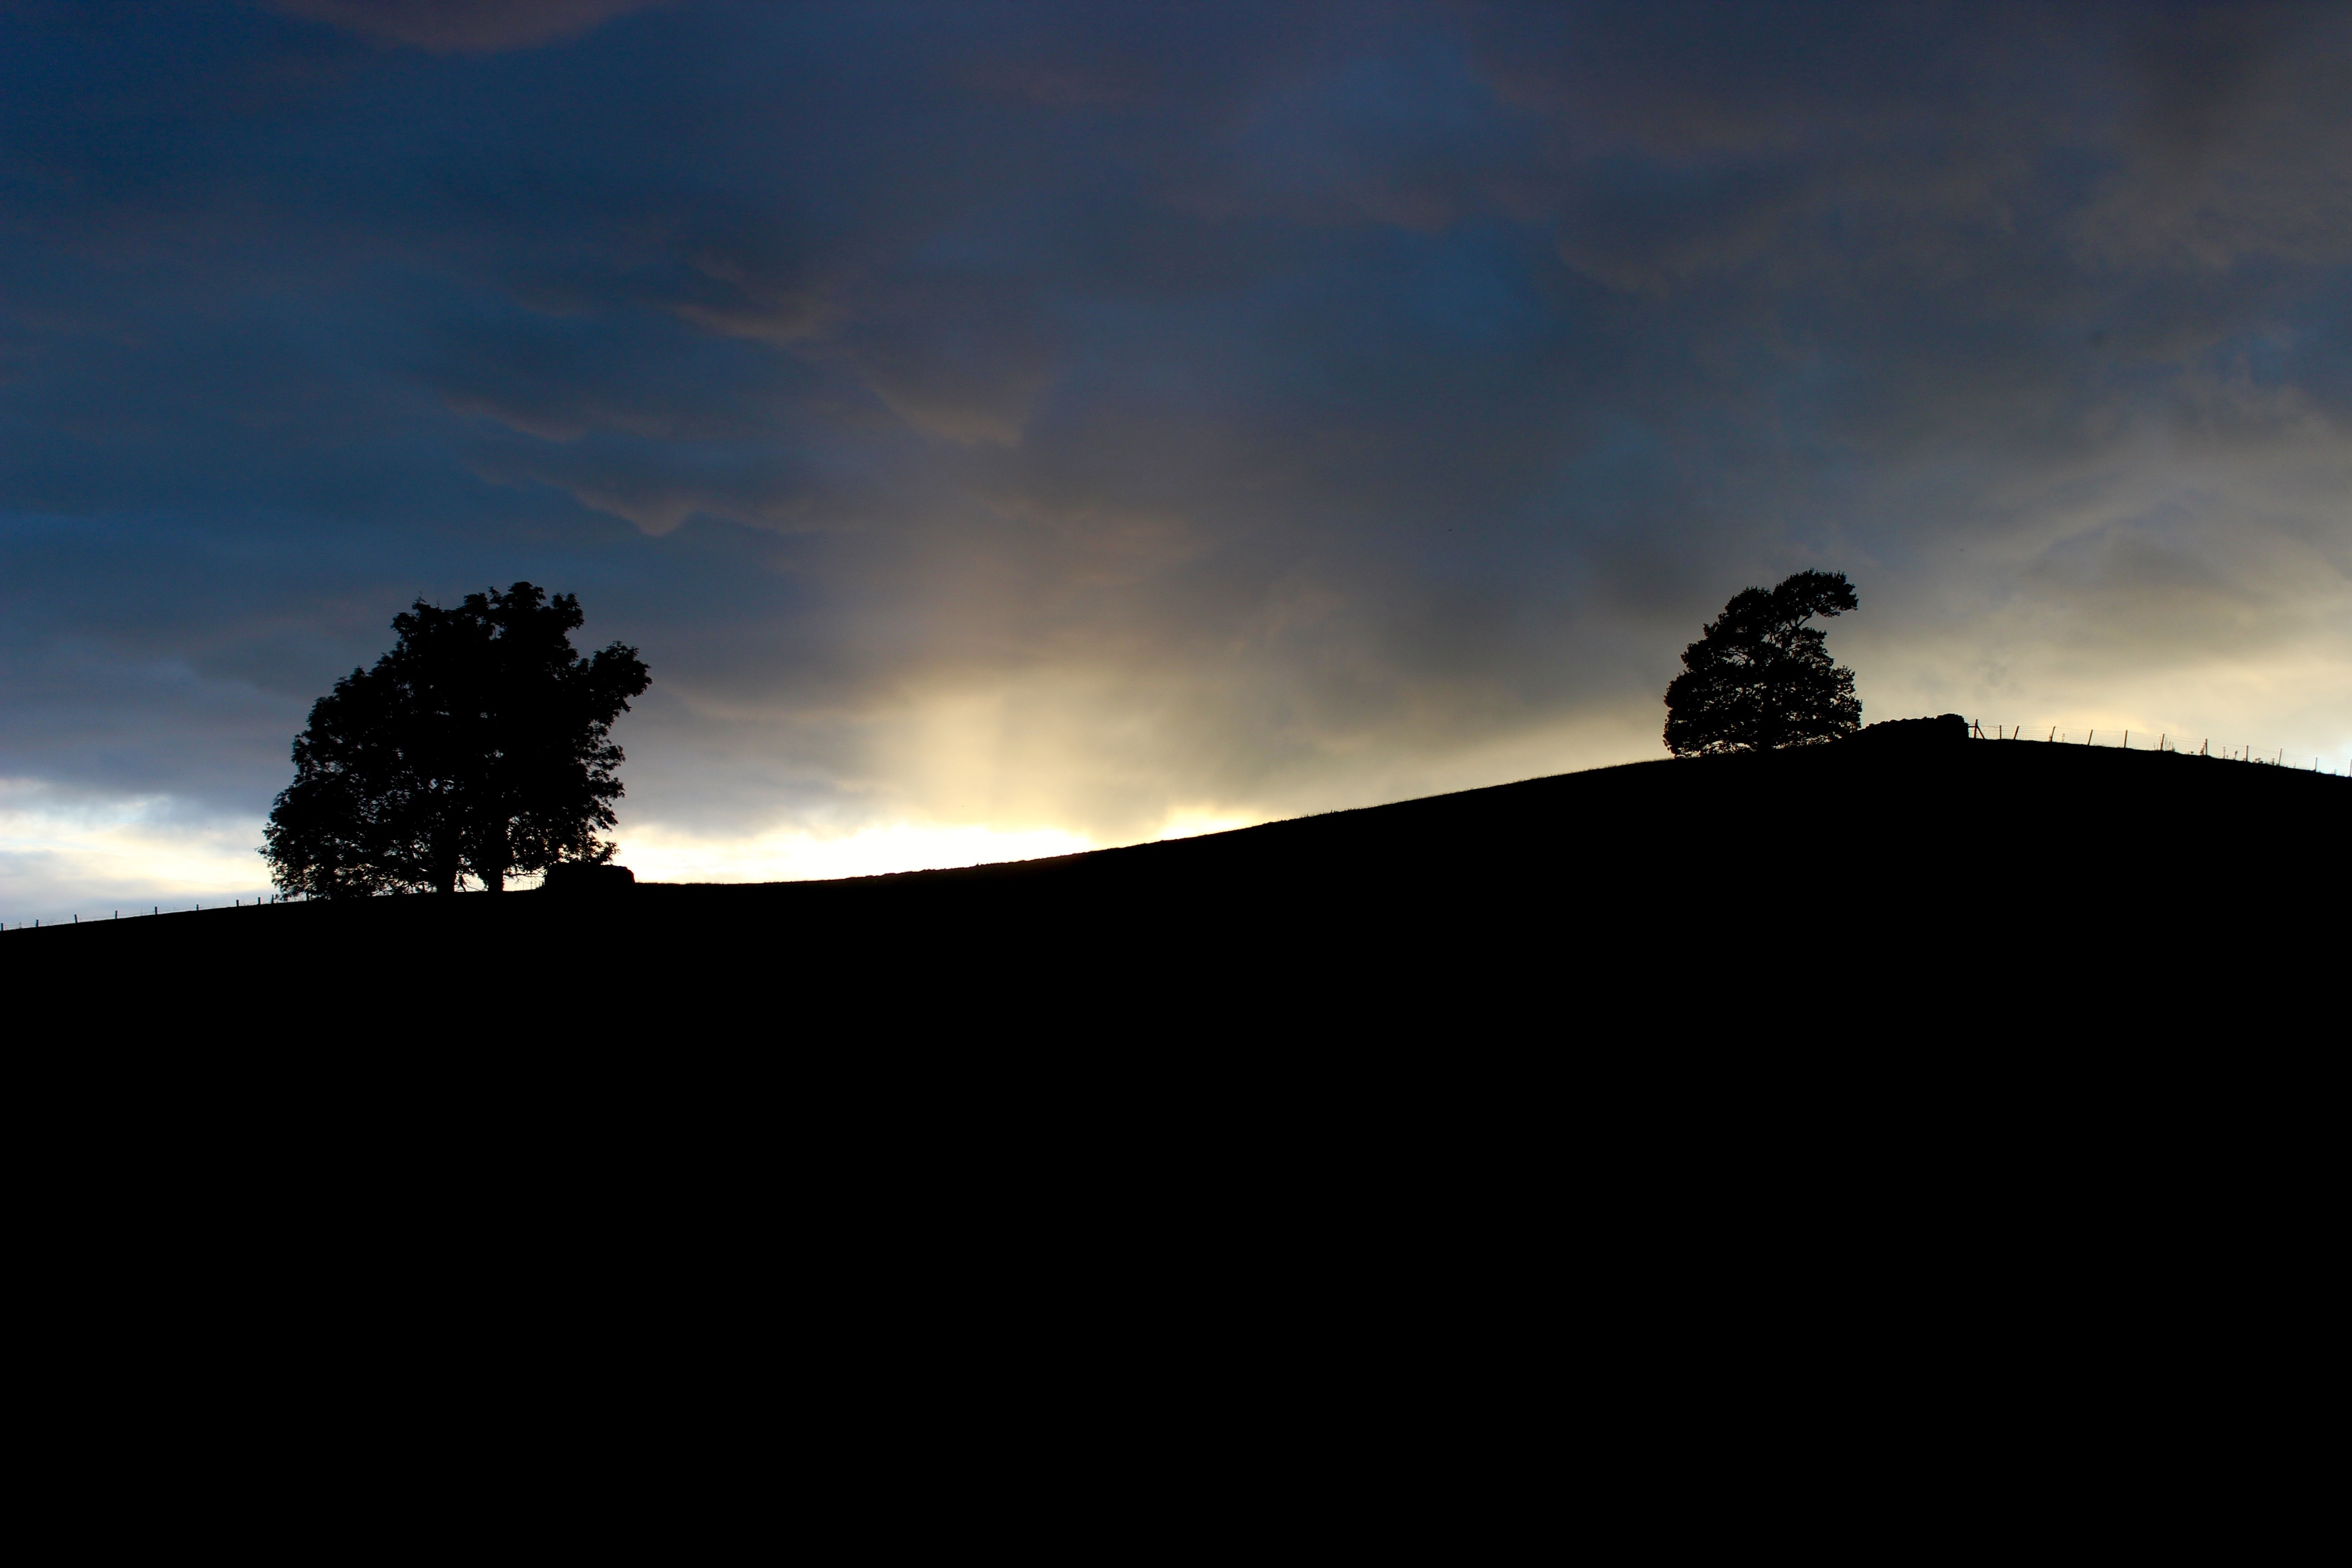
tree, horizon, silhouette, mountain, light, cloud, sky, sun, sunrise, sunset, night, sunlight, morning, hill, dawn, atmosphere, dusk, evening, darkness, meteorological phenomenon, atmospheric phenomenon